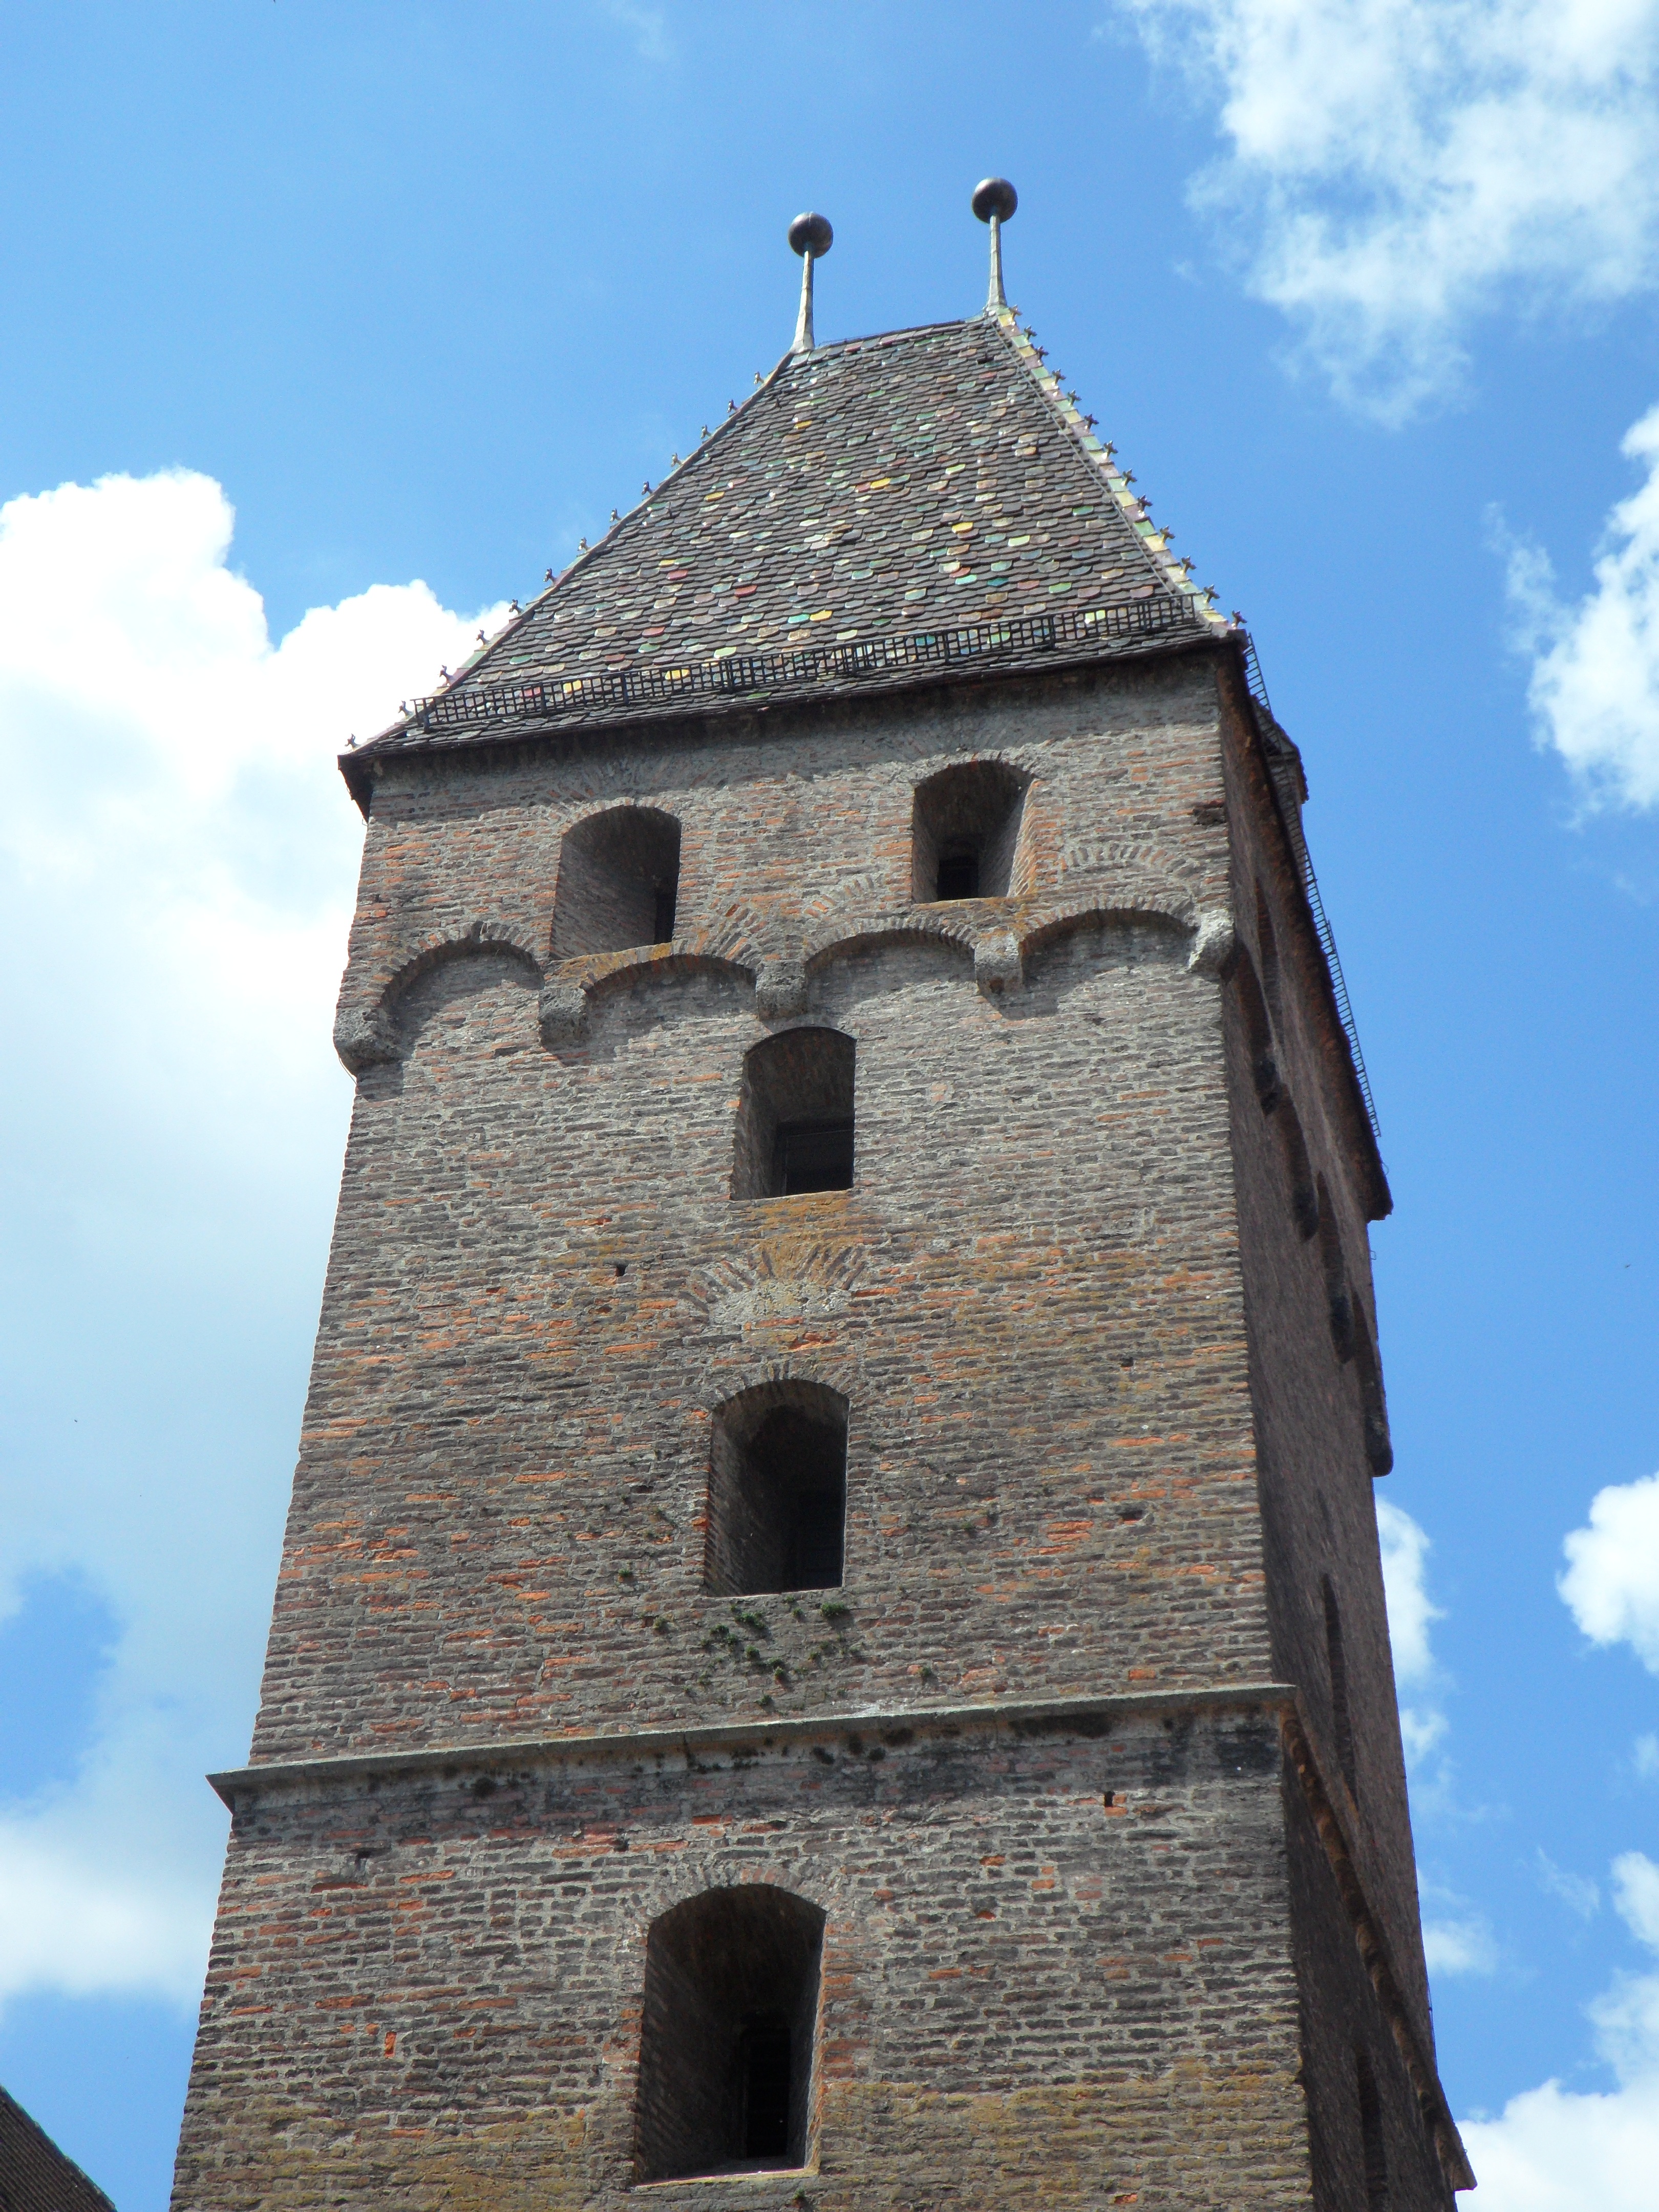
architecture, sky, building, old, tower, church, chapel, tourism, old building, place of worship, bell tower, spire, steeple, monastery, masonry, ulm, historic site, metzgerturm, spanish missions in california